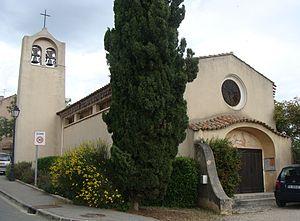
L'église de Belcodène (Bouches-du-Rhône)
Belcodène est une commune française située dans le département des Bouches-du-Rhône, en région Provence-Alpes-Côte d'Azur.